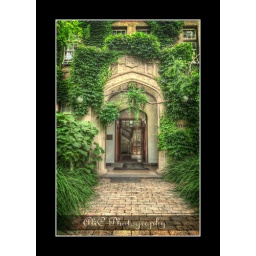
Closer view of the entrance to the Botany Building at Melbourne University. The facade is overgrown in luscious green plants